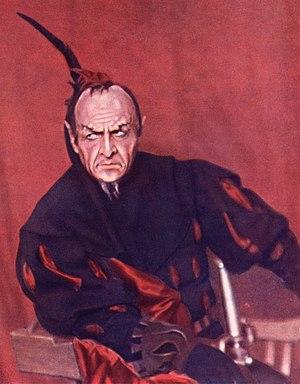
Fédor Chaliapine sous les traits de Méphisto. Русский: Шаляпин в образе Мефистофеля